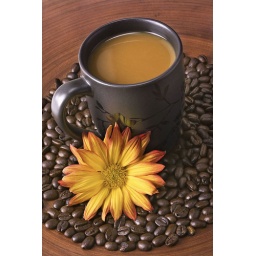
Coffee cup and flower surrounded by coffee beans.